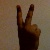
The image shows a hand gesture representing the number 2 in Indian Sign Language.